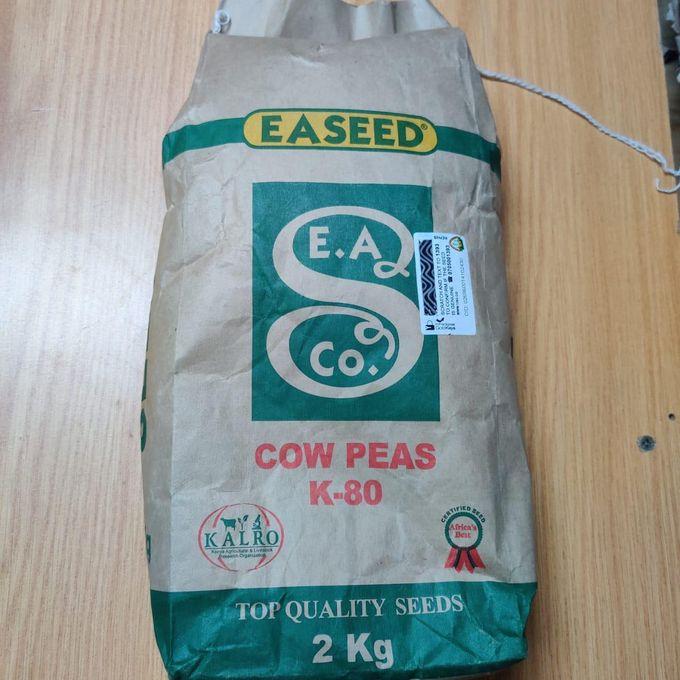
Mbegu za njegere zilizowekwa na kufungwa kwenye kifungashio cha karatasi na kuwekwa juu ya meza, tayari kwa ajili ya kuwauzia wateja.